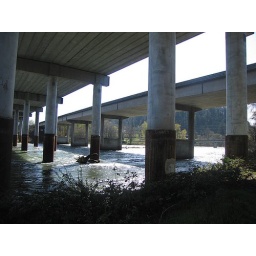
Spring water swirled around highways columns